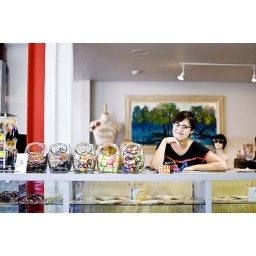
Vintage clothing finds its home at the Clothing Warehouse. Photo by Ezra Marcos